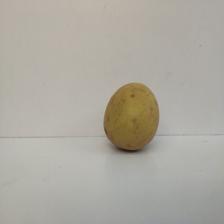
Size: Large